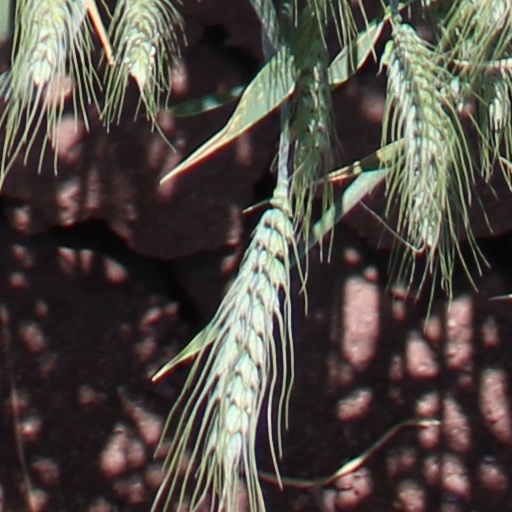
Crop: wheat